Great Sea Interconnector

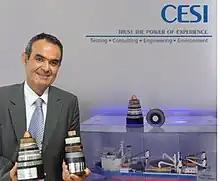
EuroAsia Interconnector project director George Killas in CESI with examples of HVDC cables

Pairs of cables will connect all converter stations. A converter station converts direct current (DC) to and from alternating current (AC). It can both send and receive power via the cable and to or from the grid. Converter stations are bipolar and could run bi-directionally enabling import or export of electricity depending on demand. Cables will run along bottom of the sea and on land will run underground. Sea electrodes are used in case of cable or converter station faults. Sea electrodes are placed at seabed several kilometers from shore and they are connected to converter stations. Converter stations will be of Voltage Source Converter (VSC) type. Each converter station will be rated to 1000 MW and made of two converter bridges of 500 MW.